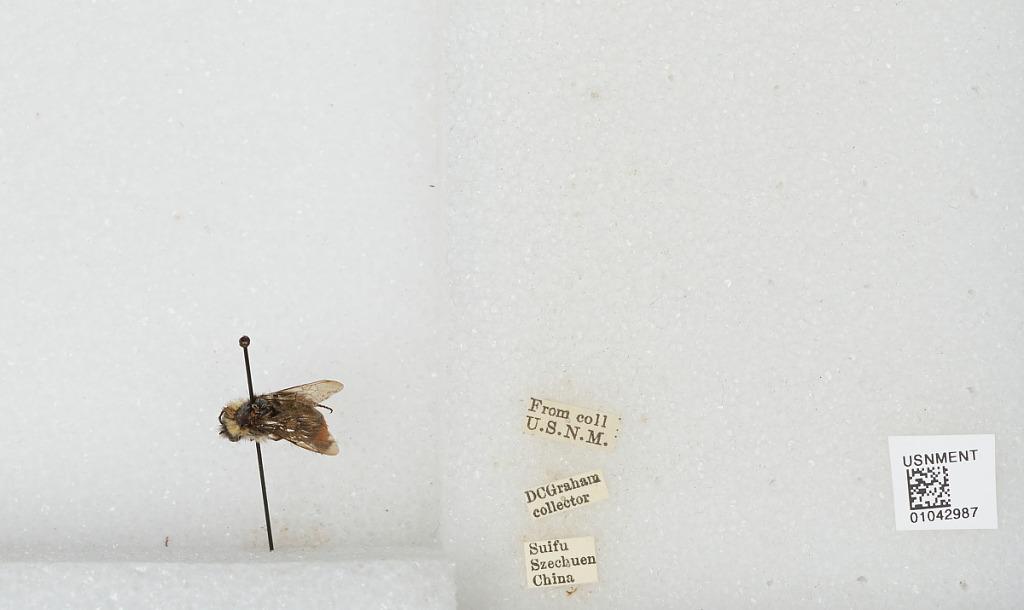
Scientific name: Bombus sp.
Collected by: D. Graham
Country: China
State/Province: Sichuan
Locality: Yibin